1878 Swiss federal election

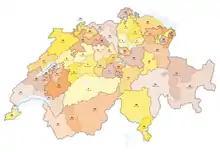
The 48 electoral districts

Federal elections were held in Switzerland on 27 October 1878. The Radical Left remained the largest group in the National Council.